La Hourquette d'Ancizan

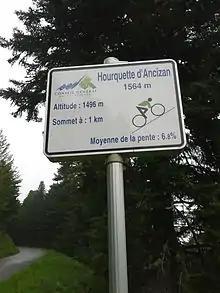
One of the mountain pass cycling milestones along the ascent from Ancizan

Starting from Ancizan, the climb is long. Over this distance, the climb is (an average of 7.8%). After Ancizan, the road goes up sharply, with stretches of 15% in the first kilometre, but after the first , the climb becomes more moderate.